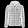
Label: Coat